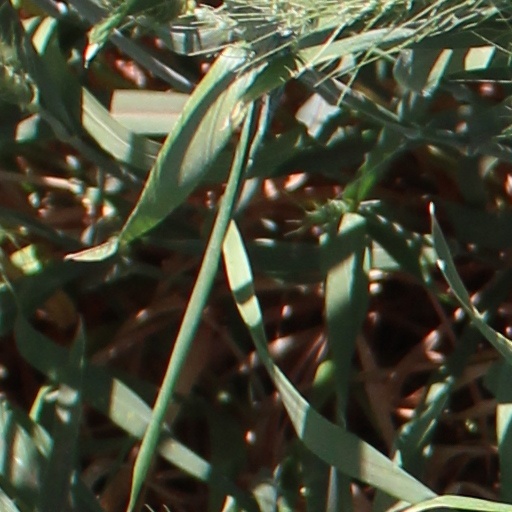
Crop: wheat